Djoser

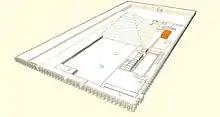
Aerial view of king Djoser's funerary complex

Under the step pyramid, a large maze of long corridors and chambers was dug. The burial chamber lies in the midst of the subterranean complex; a 28 meter deep shaft that leads directly from the surface down to the burial chamber. The shaft entrance was sealed by a plug stone with a weight of 3.5 tons. The subterranean burial maze contains four magazine galleries, each pointing straight to one cardinal direction. The eastern gallery contained three limestone reliefs depicting king Djoser during the celebration of the Heb-Sed (rejuvenation feast). The walls around and between these reliefs were decorated with bluish faience tiles. They were thought to imitate reed mats, as an allusion to the mythological underworld waters. The other galleries remained unfinished.